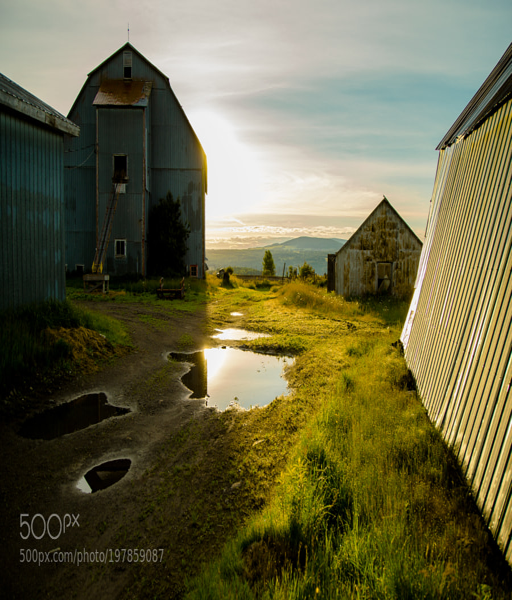
it rained all night - quiet morning on the farm